Dead Man's Curve (1928 film)

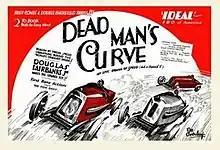

Dead Man's Curve is a 1928 American silent action film directed by Richard Rosson and starring Douglas Fairbanks Jr., Sally Blane and Charles Byer.